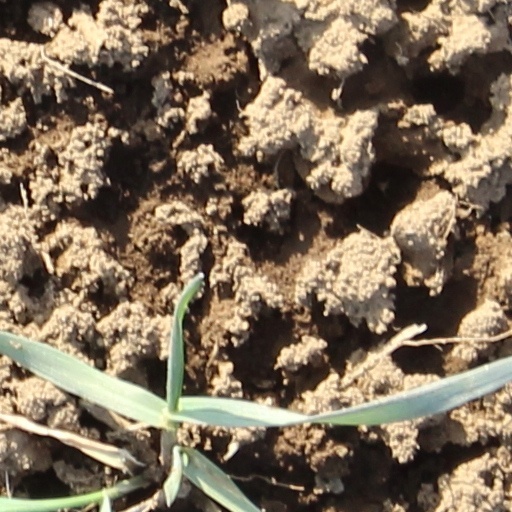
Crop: wheat